José Rizo Castellón

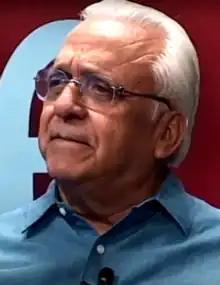
José Rizo Castellón in 2015

José Rizo Castellón (27 September 1944 – 23 April 2019) was a Nicaraguan politician, affiliated with the Constitutional Liberal Party (PLC). Rizo was a lawyer trained at the Universidad Centroamericana of Managua in Nicaragua; he also studied in the London School of Economics.